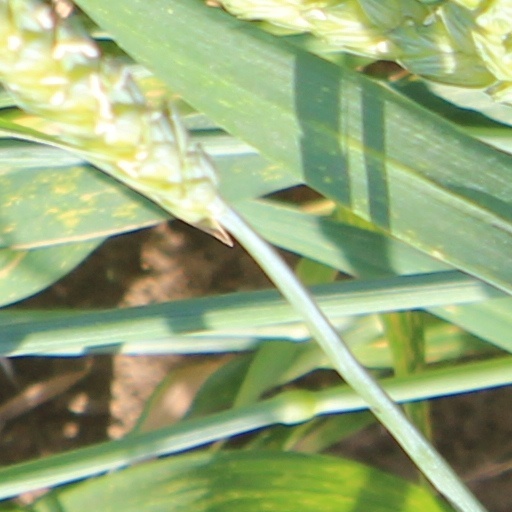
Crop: wheat